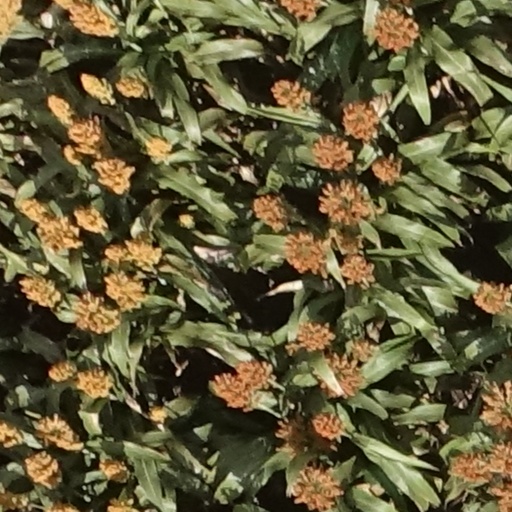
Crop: sorghum